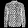
Label: Shirt